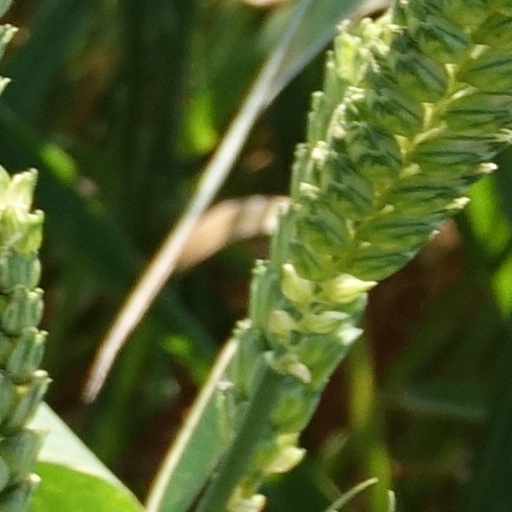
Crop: wheat